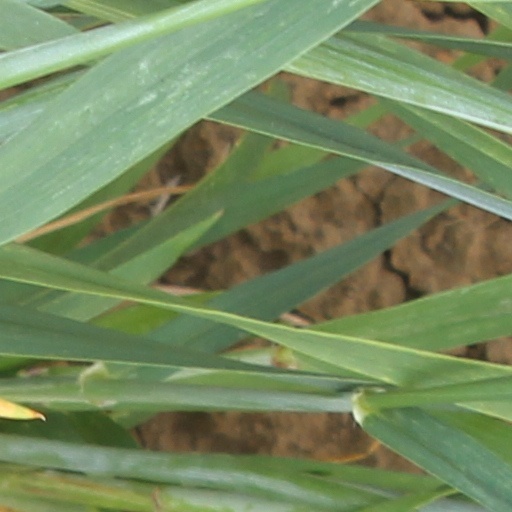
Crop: wheat